German Brazilians

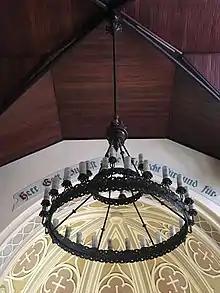
Lutheran Church in São Paulo.

Most German Brazilians are either Roman Catholics or Lutherans. As with other Brazilians, there is a significant minority of non-religious people, and Pentecostalism is on the rise. Almost 85% of all Lutherans in Latin America and the Caribbean live in Brazil. Brazil has the second largest Lutheran community in the Americas, after the United States and ahead of Canada.